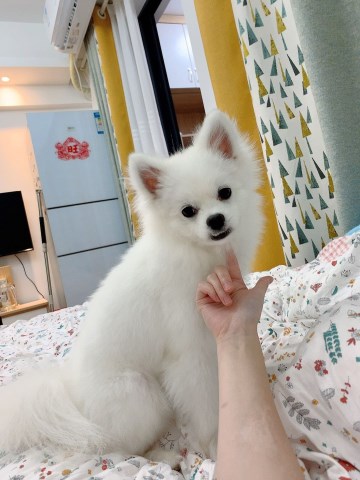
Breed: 1936-n000005-Pomeranian